Walter I. Lawson

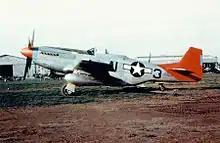
The Tuskegee Airmen's aircraft had distinctive markings that led to the name, "Red Tails."

In 1942, he enrolled in the fourth class of cadets in the 99 Pursuit Squadron, at Tuskegee Institute; In June, when set to graduate in one month, he was in a plane that crashed during a training exercise; the pilot, Robert Dawson, died after striking a transmission line, but Lawson survived. It was the first fatal accident at the flying school. On August 5, he graduated from the Tuskegee Advanced Pilot Cadet program, as a member of the fifth-ever Cadet Class Single Engine Section SE-42-G, receiving his wings and commission as a 2nd Lieutenant. His service number was 0–791783. Lawson was one of America's first thirty-four African American combat fighter pilots. The U.S. Army Air Corps assigned him to the 332nd Fighter Group's 99th Fighter Squadron. Lawson was part of the first group of 99th Fighter Squadron pilots to be deployed overseas. Lawson flew missions over Sicily and Italy in 1943.